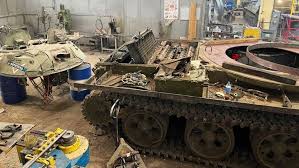
Label: T-62